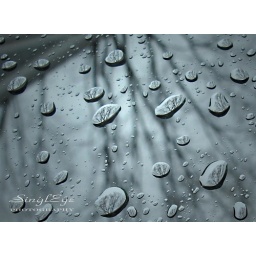
Looking out my windshield before I raced into the office I noticed the tree reflecting in the raindrops.